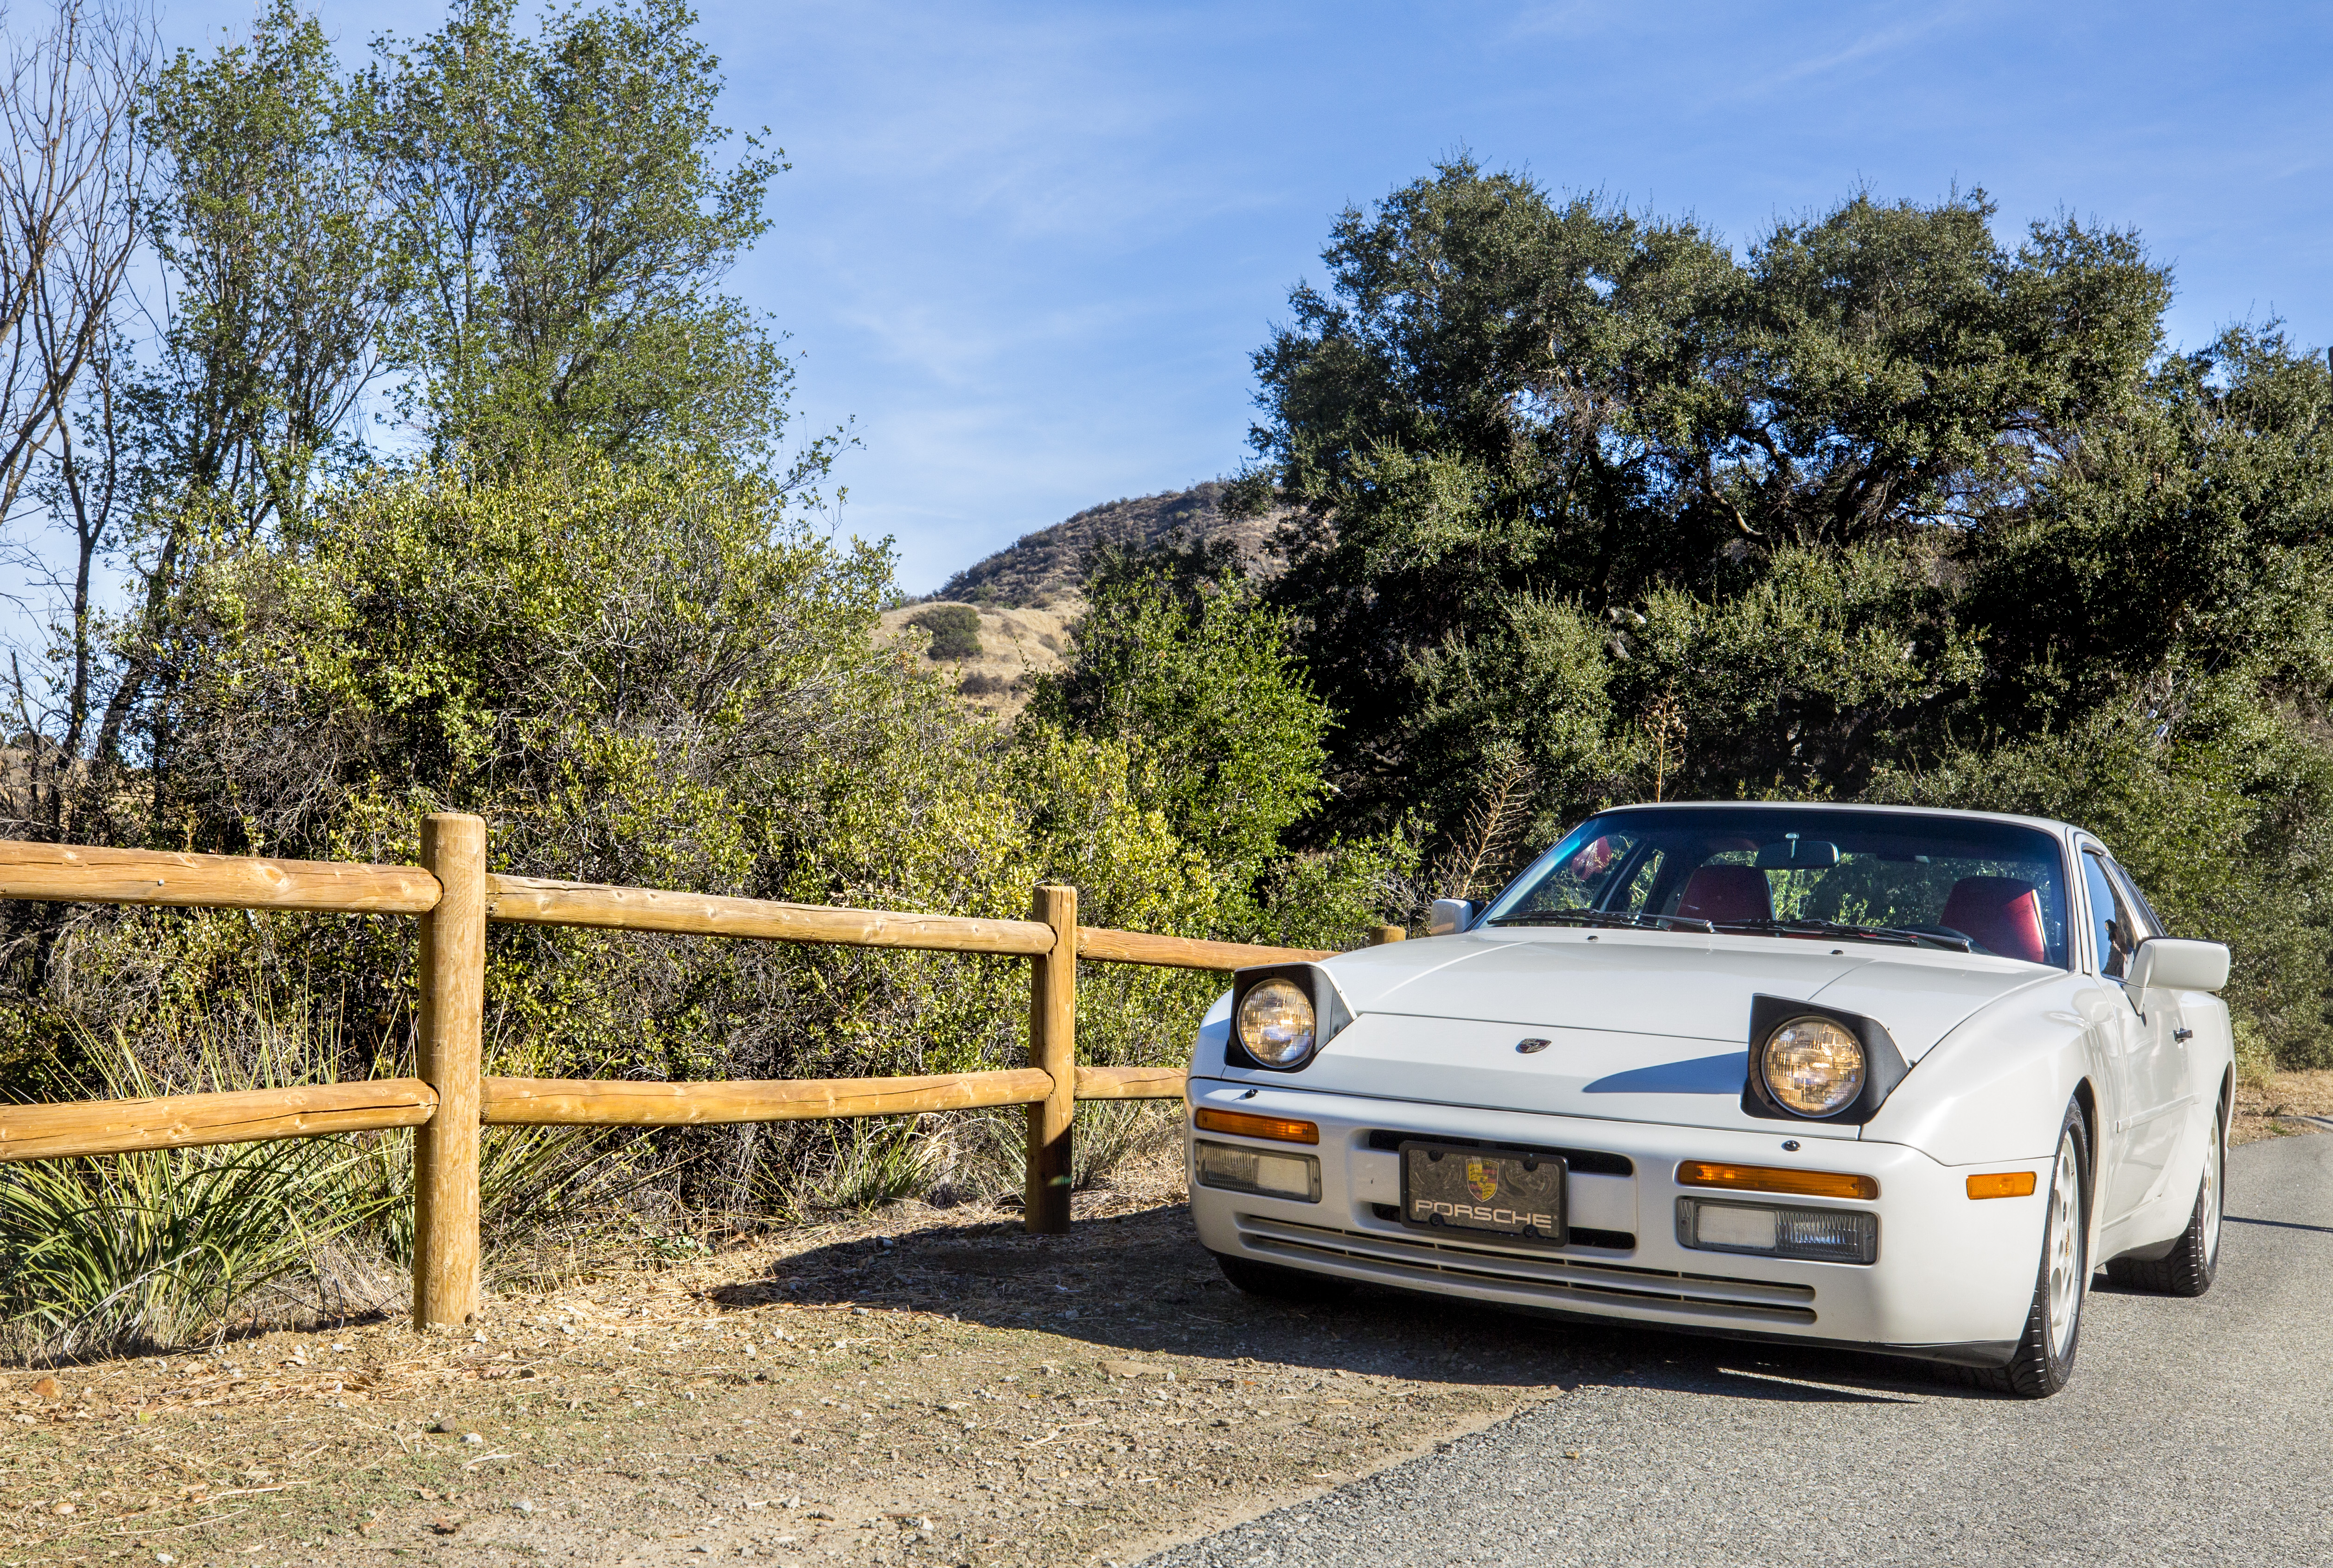
land vehicle, vehicle, car, Regularity rally, sports car, sedan, coupe, tree, classic car, porsche, compact car, rim, road, city car